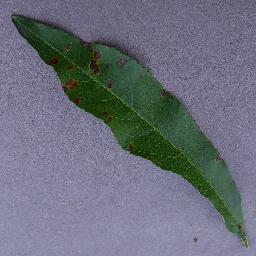
Label: Peach___Bacterial_spot